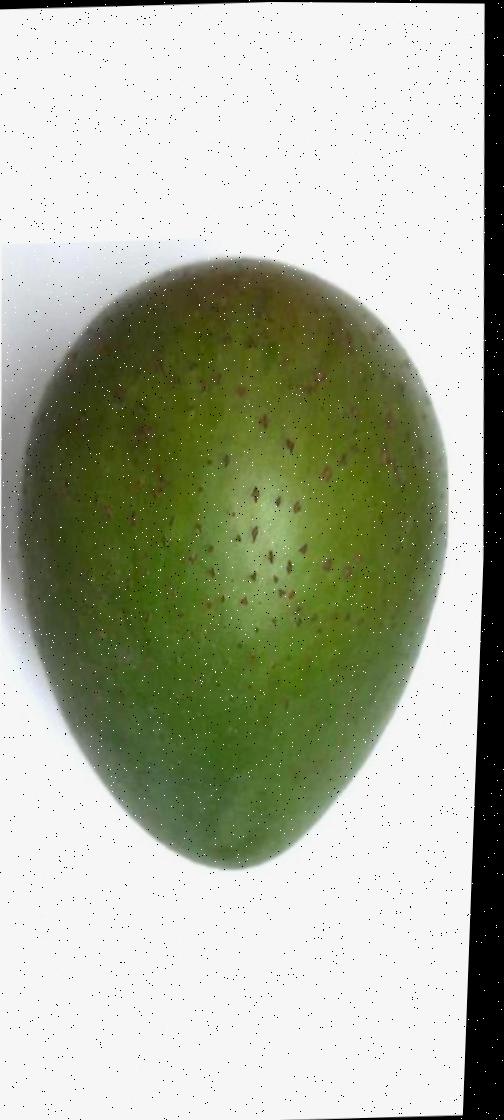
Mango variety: Ashshina Zhinuk